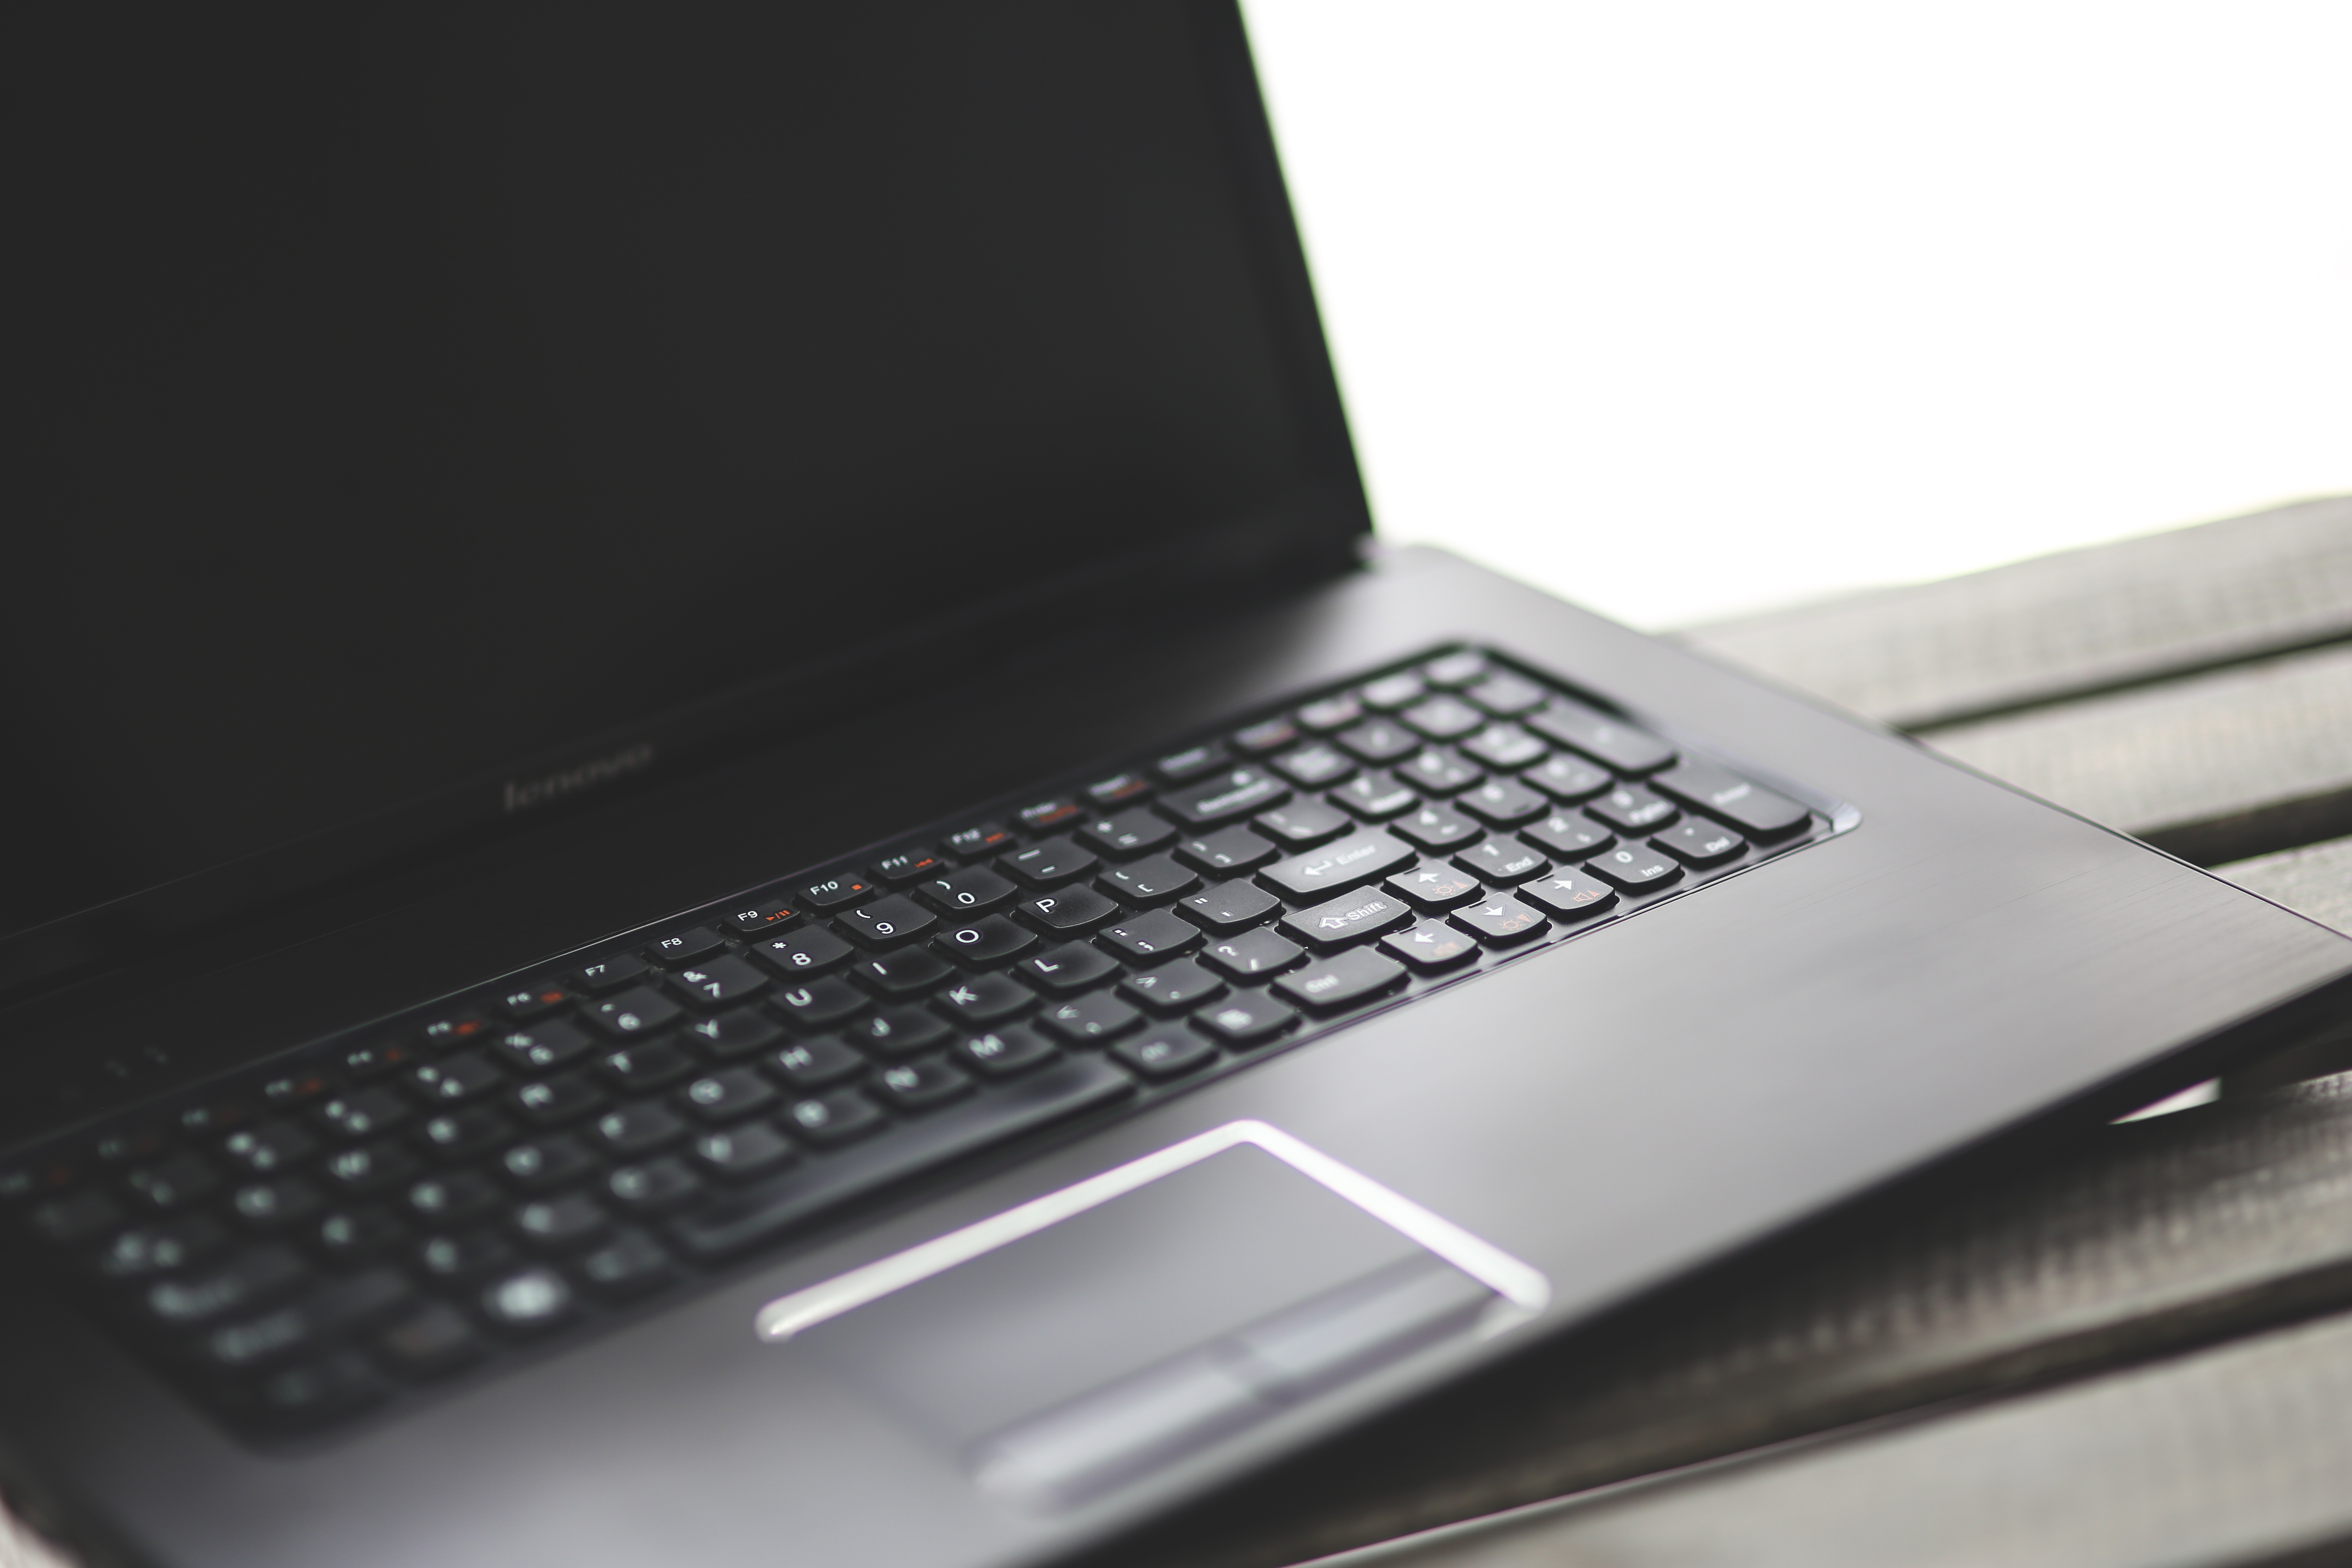
laptop, notebook, computer, work, keyboard, technology, internet, black, connection, multimedia, computer keyboard, free time, netbook, personal computer, electronic device, computer hardware